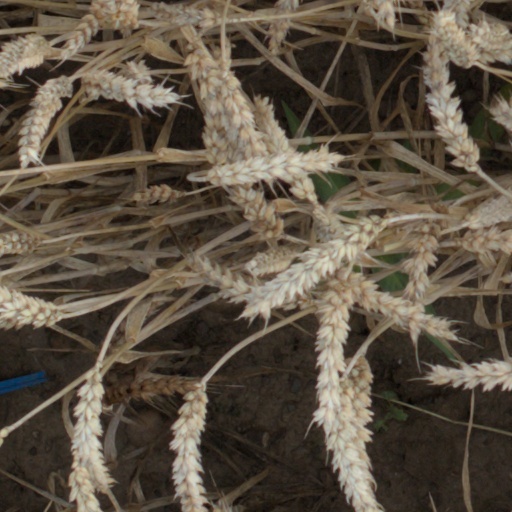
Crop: wheat